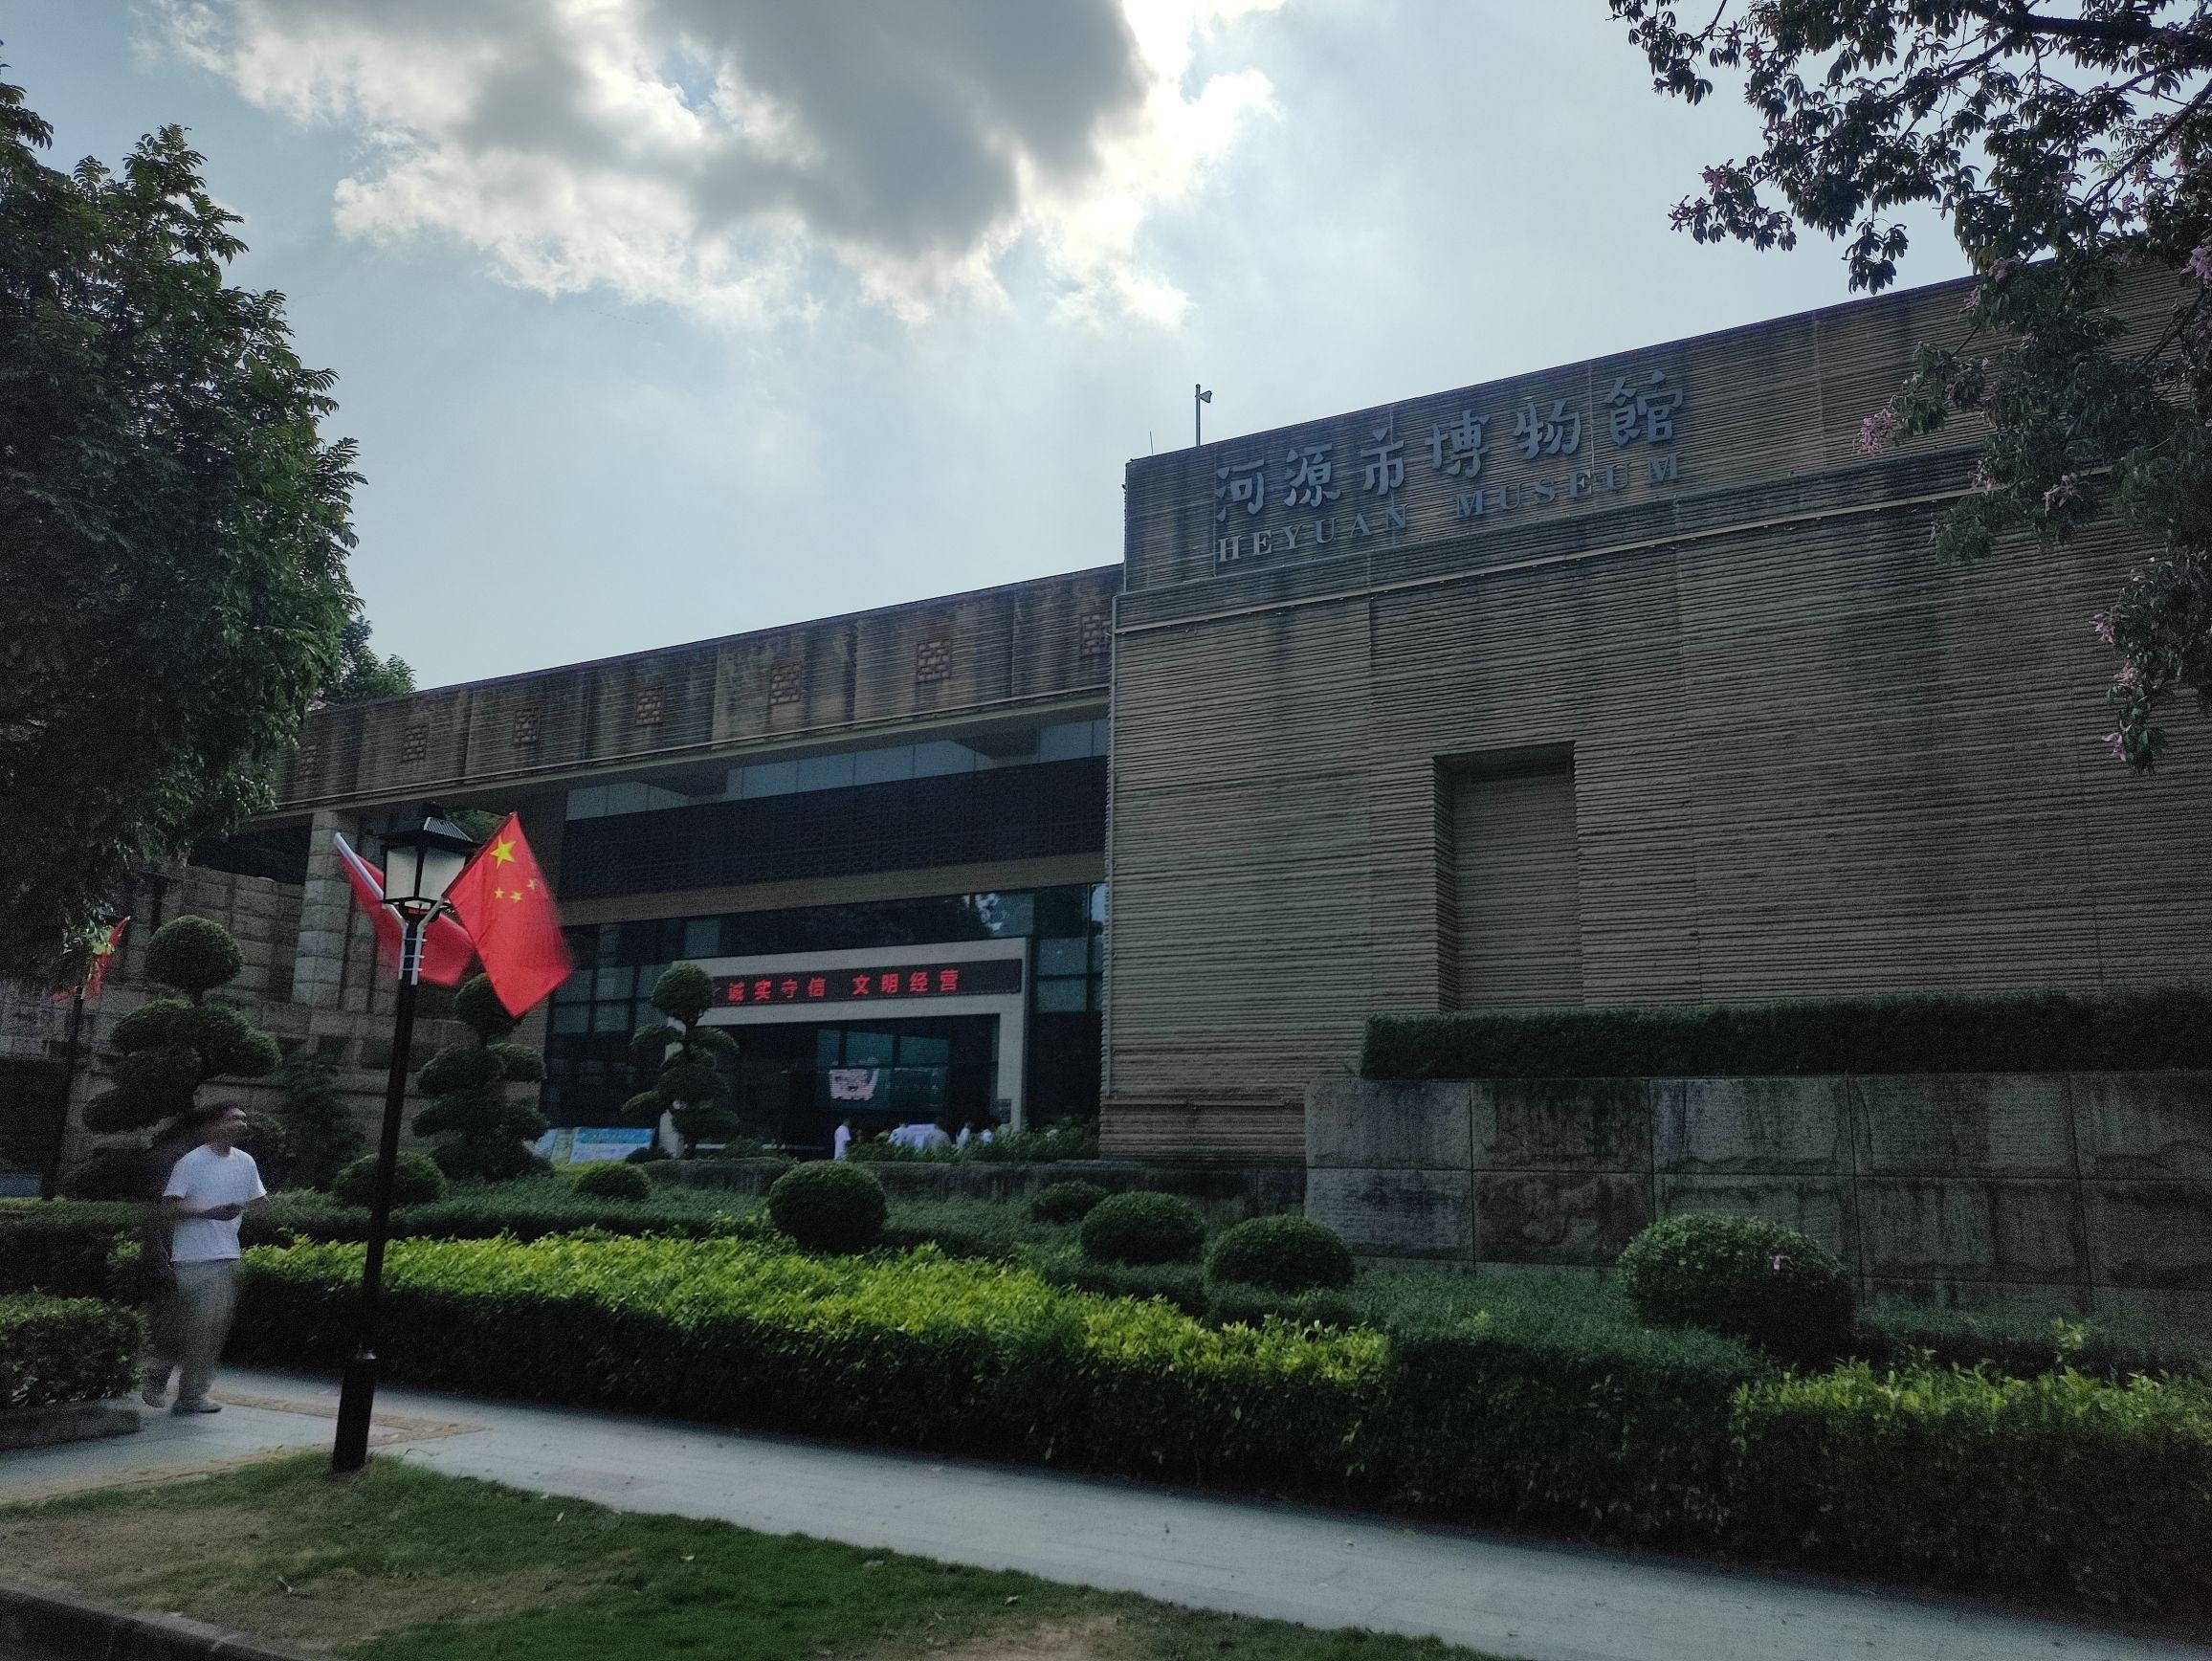
地标名称：河源市博物馆
所在城市：河源市·源城区